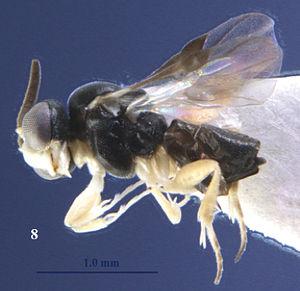
Kollasmosoma sentum est une espèce de guêpes parasitoïdes qui pondent ses œufs dans des fourmis vivantes. Elle a été classée dans le « top 10 des nouvelles espèces de 2011. »